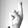
ASL letter: R